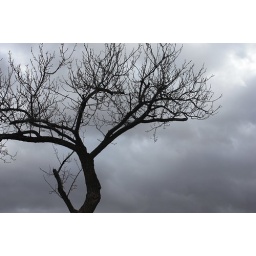
Another sillouhette shot of a tree in front of an ominous gray sky. This time in Turkey!